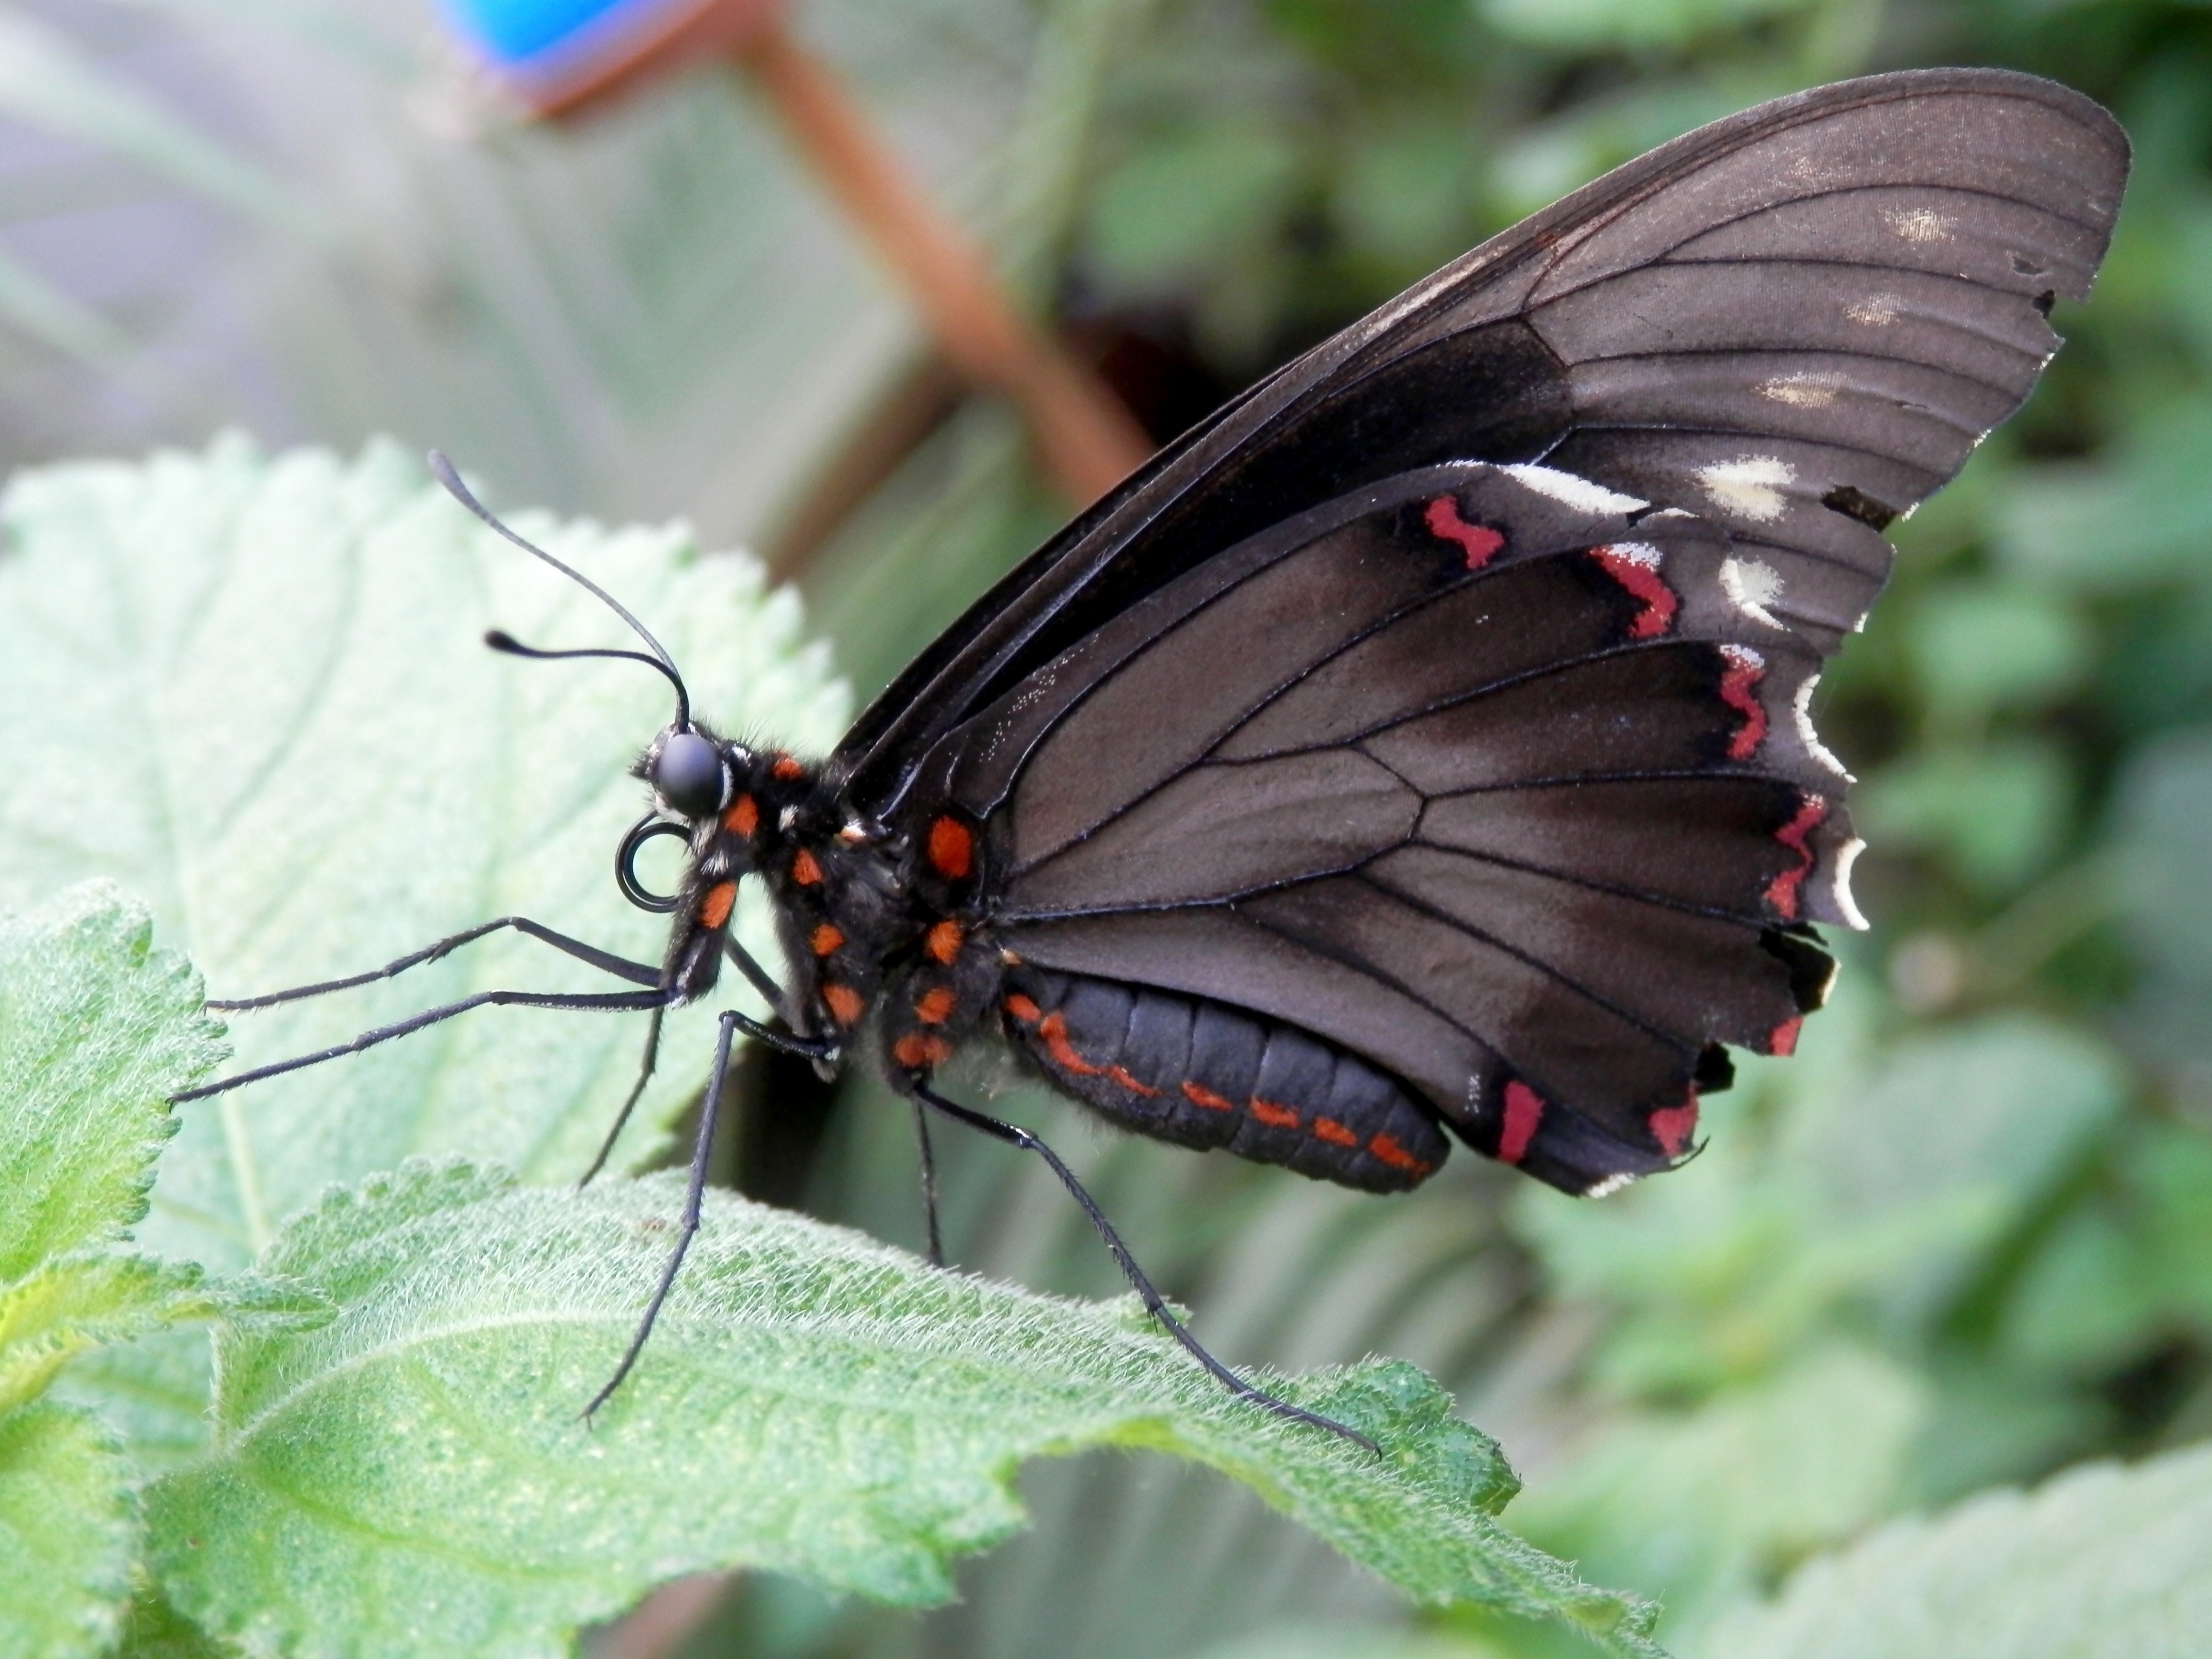
nature, wing, flower, wildlife, colourful, insect, butterfly, fauna, invertebrate, close up, monarch butterfly, macro photography, arthropod, pollinator, moths and butterflies, lycaenid, brush footed butterfly